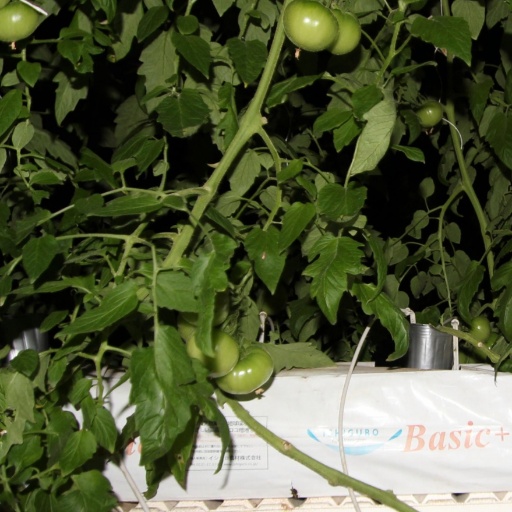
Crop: tomato